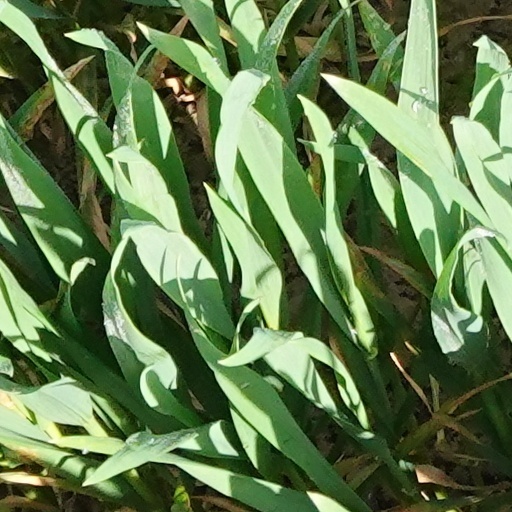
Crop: wheat